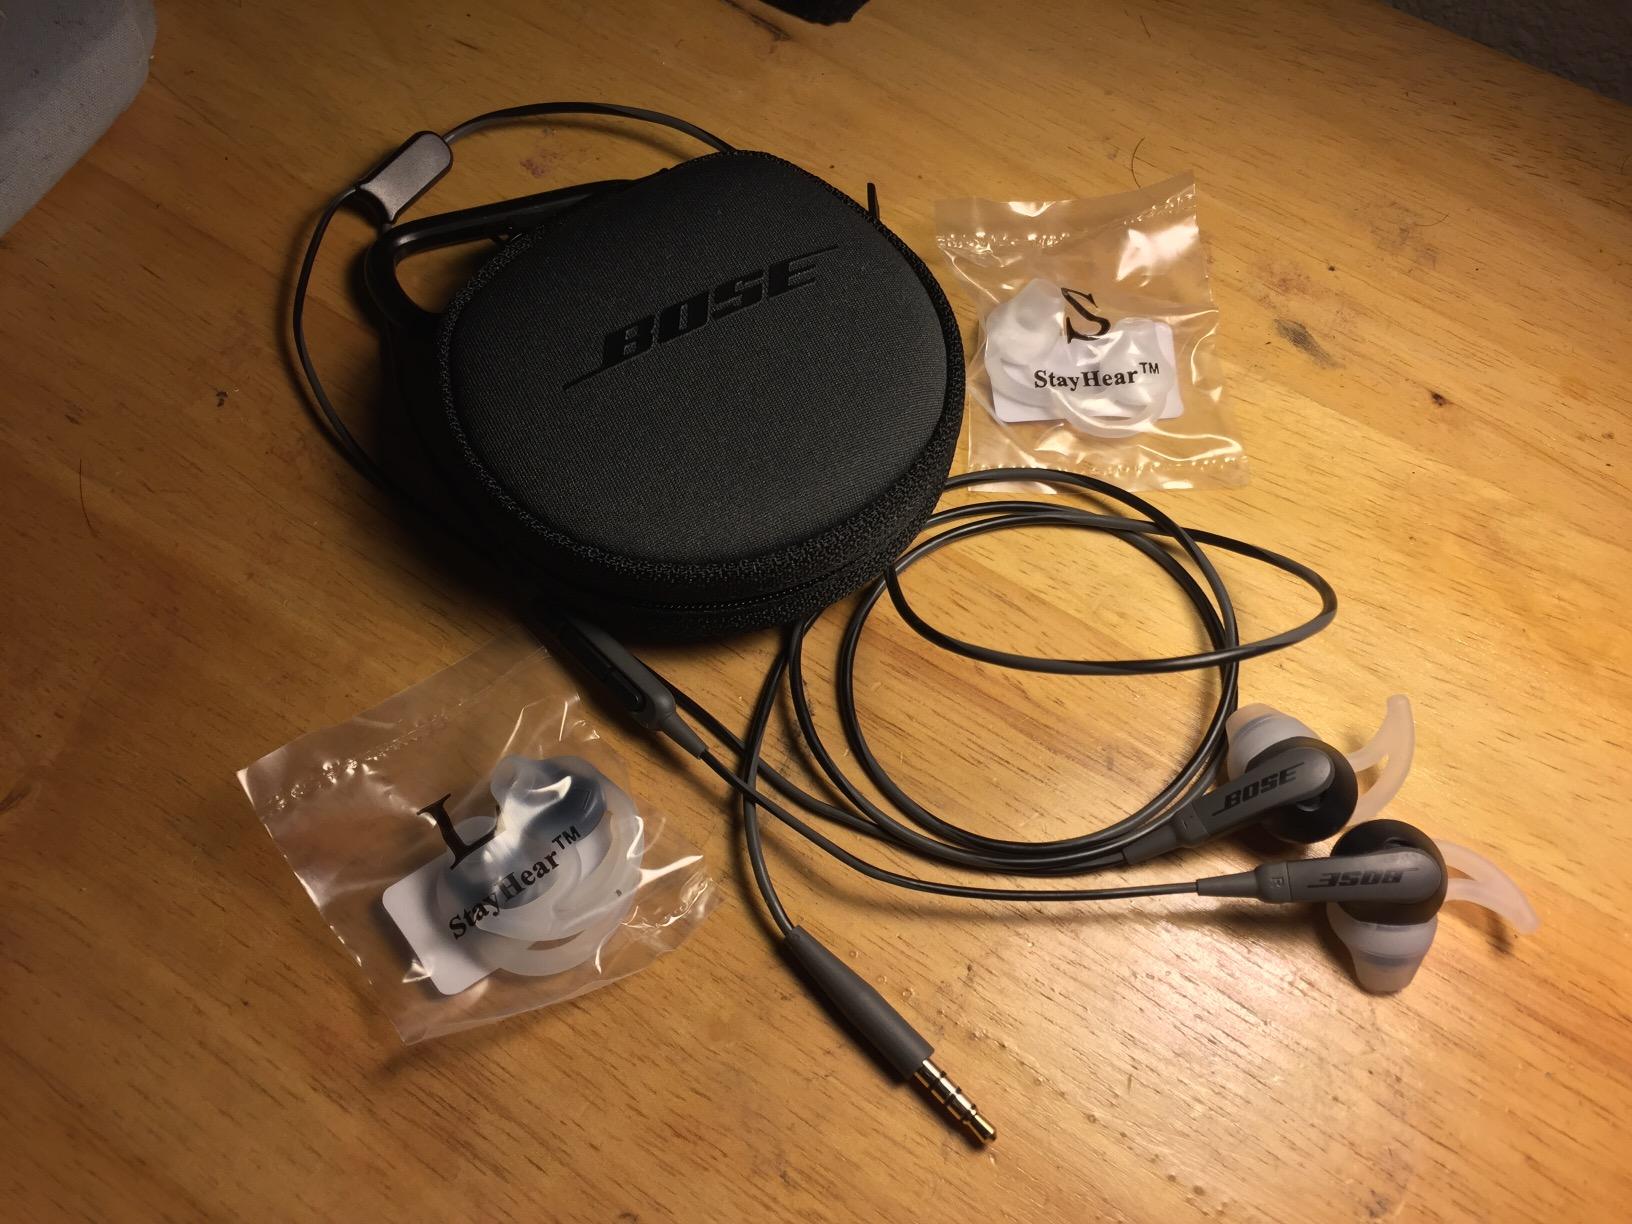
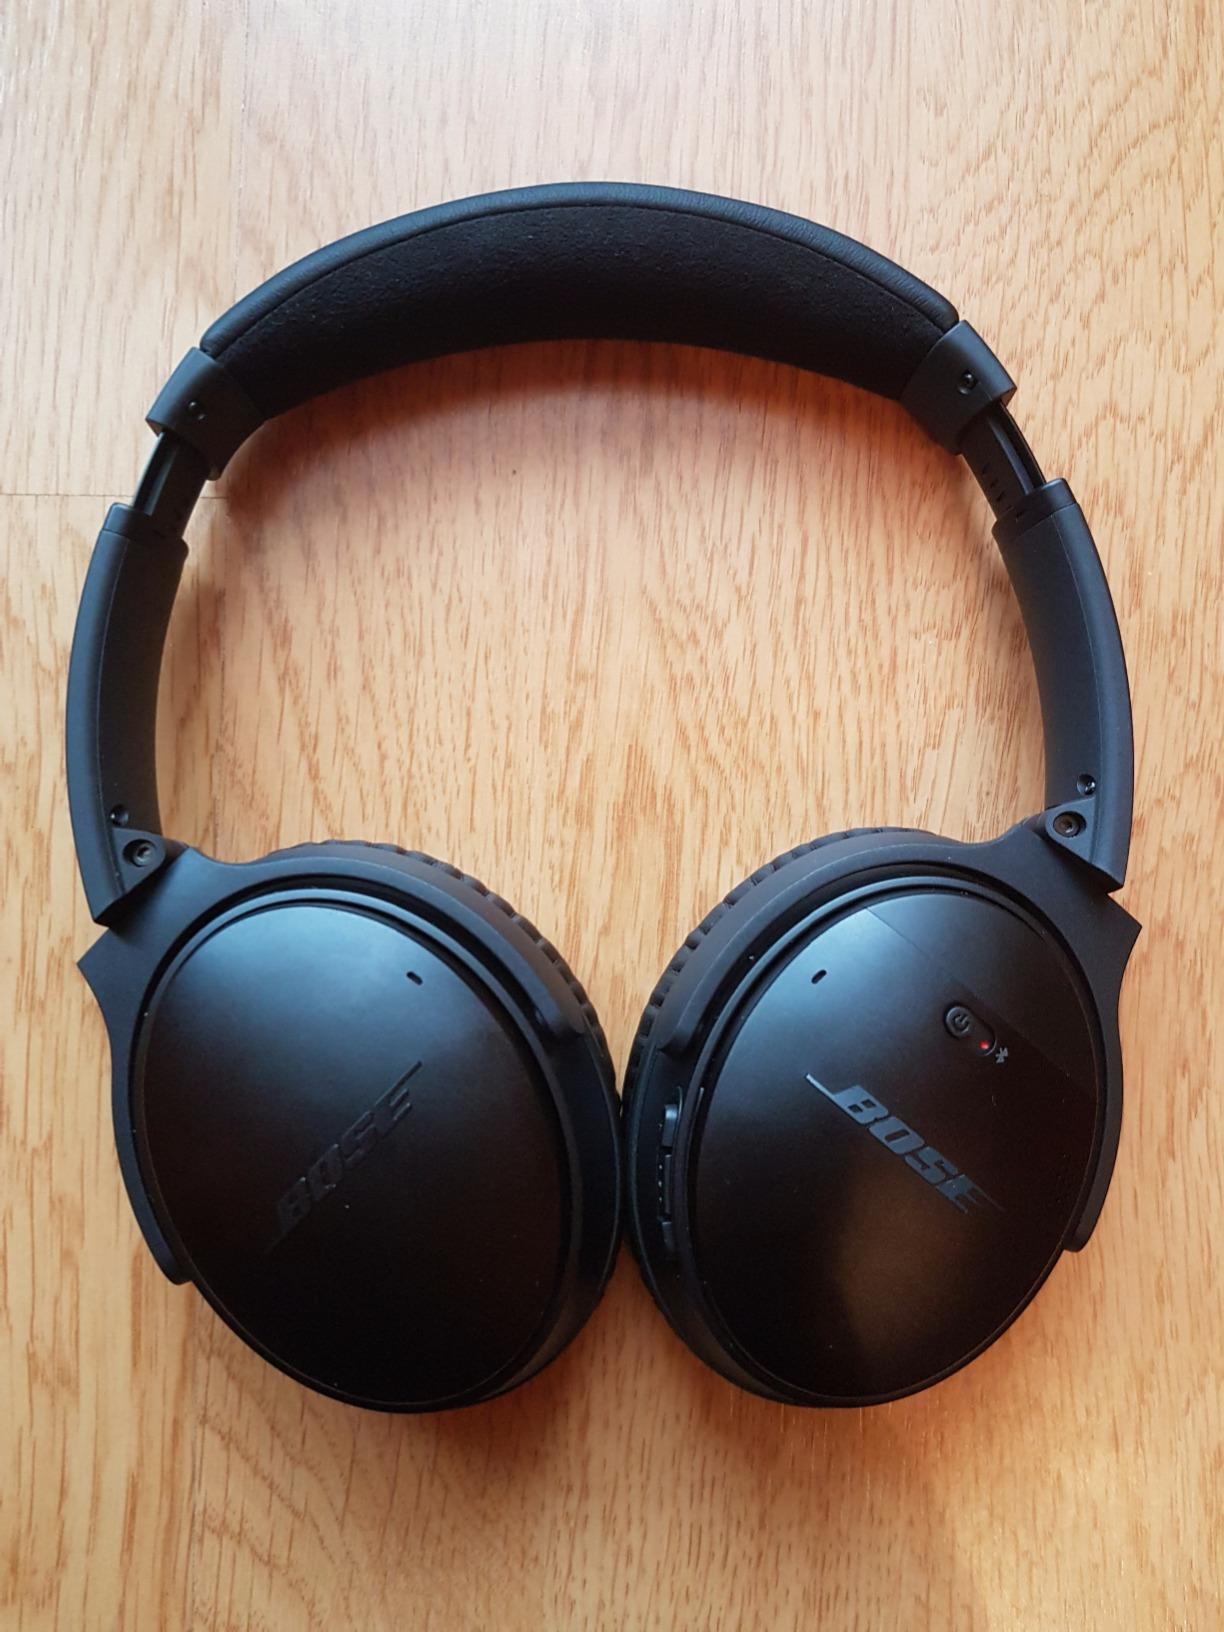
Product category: headphones
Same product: no